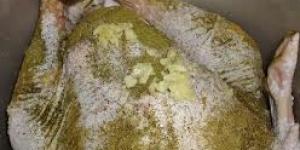
pavo hornenado